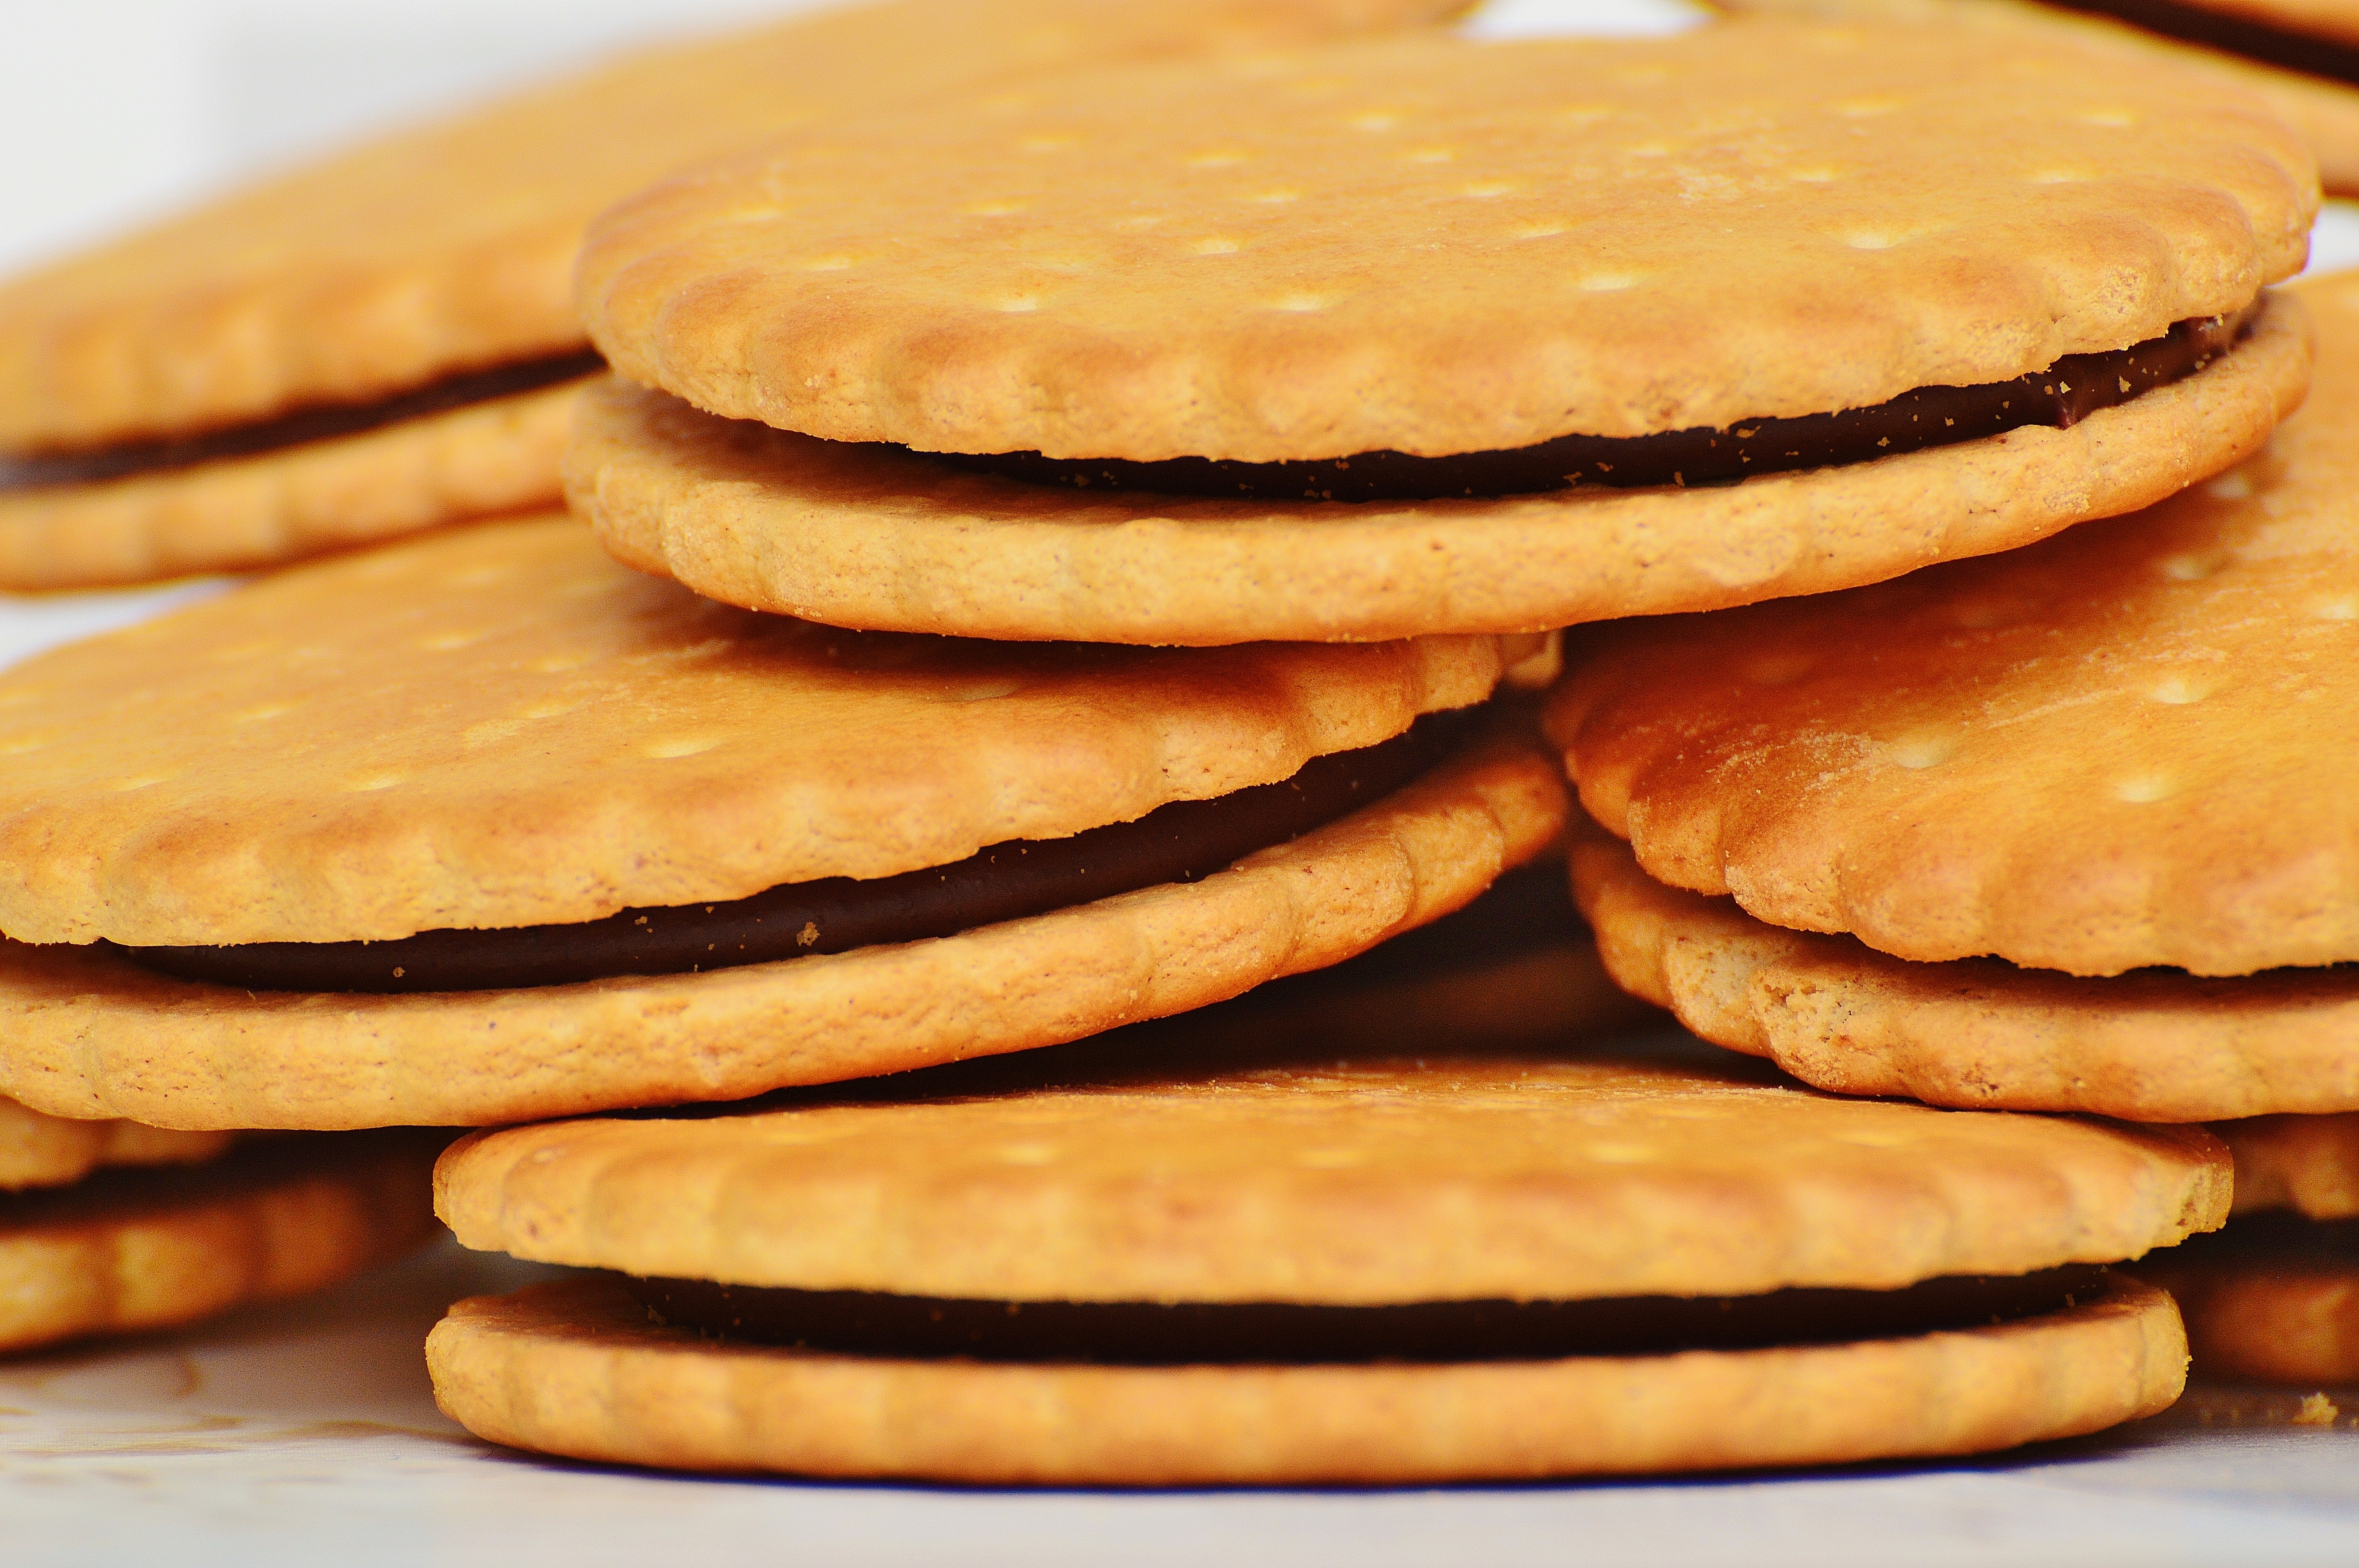
dish, meal, food, produce, breakfast, chocolate, baking, cookie, dessert, eat, delicious, pastries, cookies, crispy, treat, baked goods, small cakes, baked food, fine pastry, snickerdoodle, grass family, snack food, cookies and crackers, whole grain, peanut butter cookie